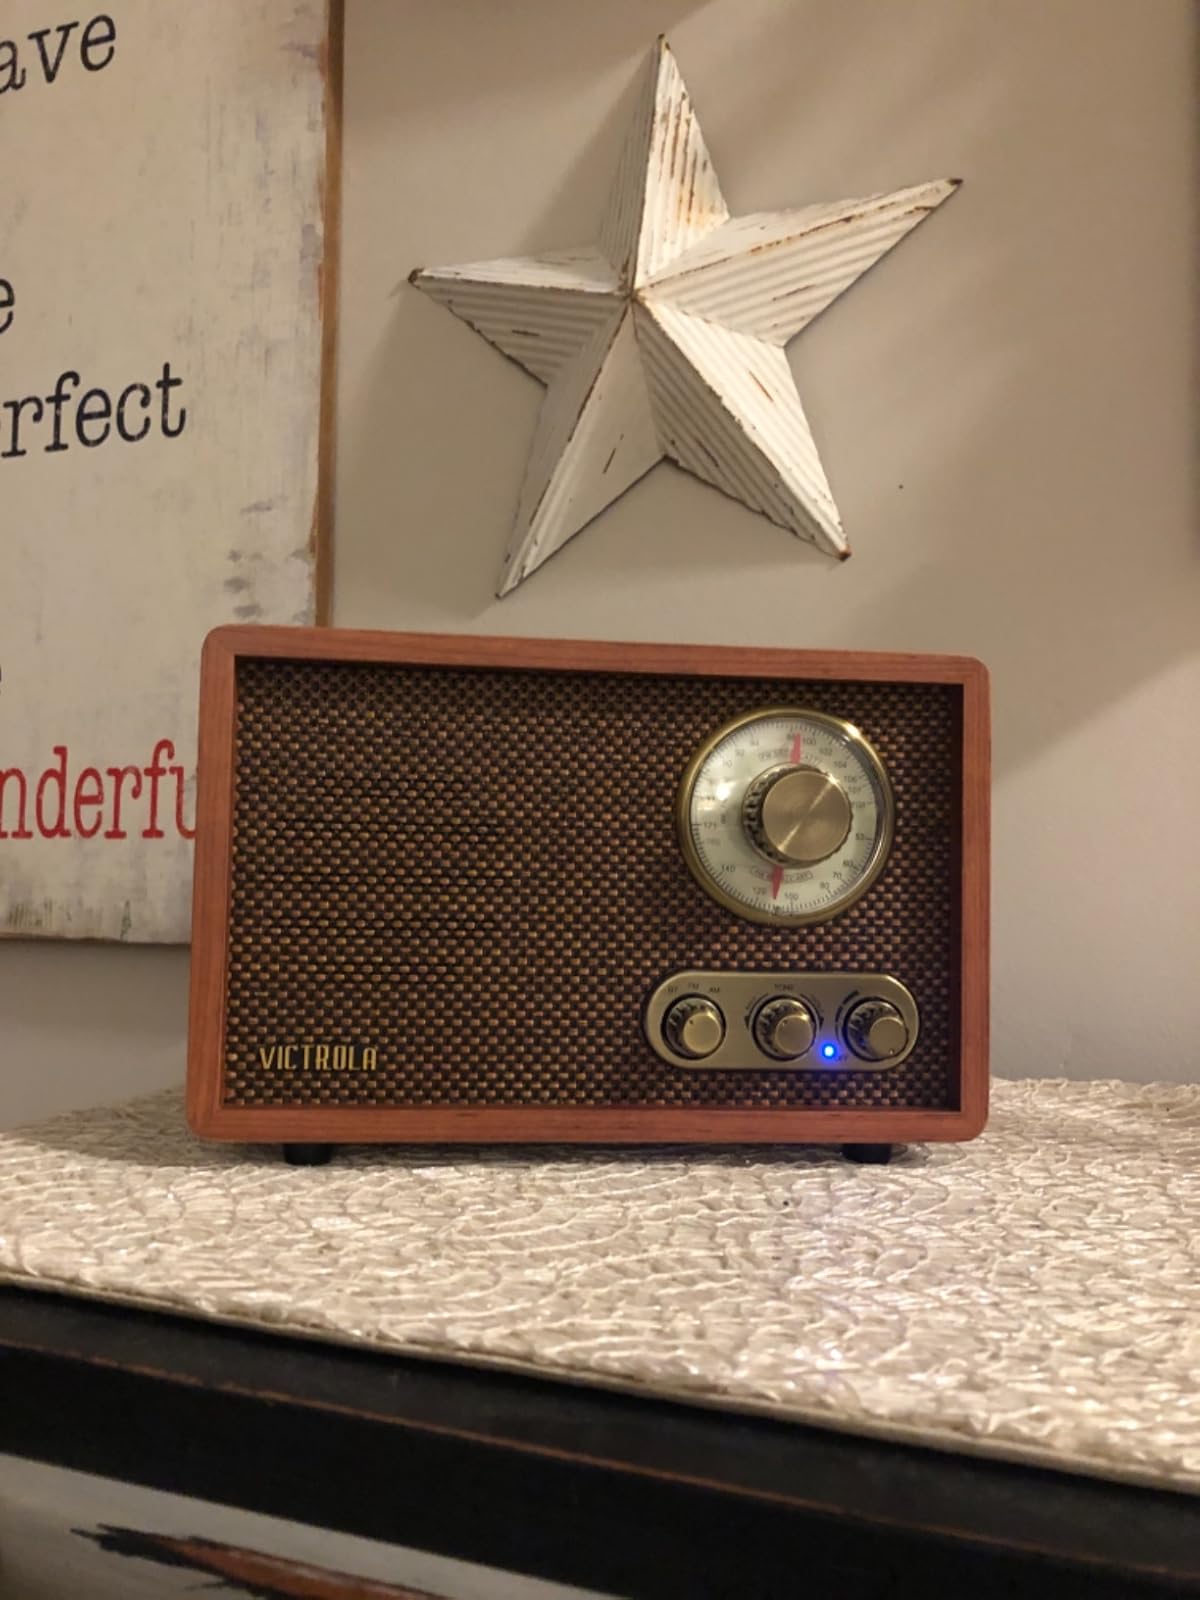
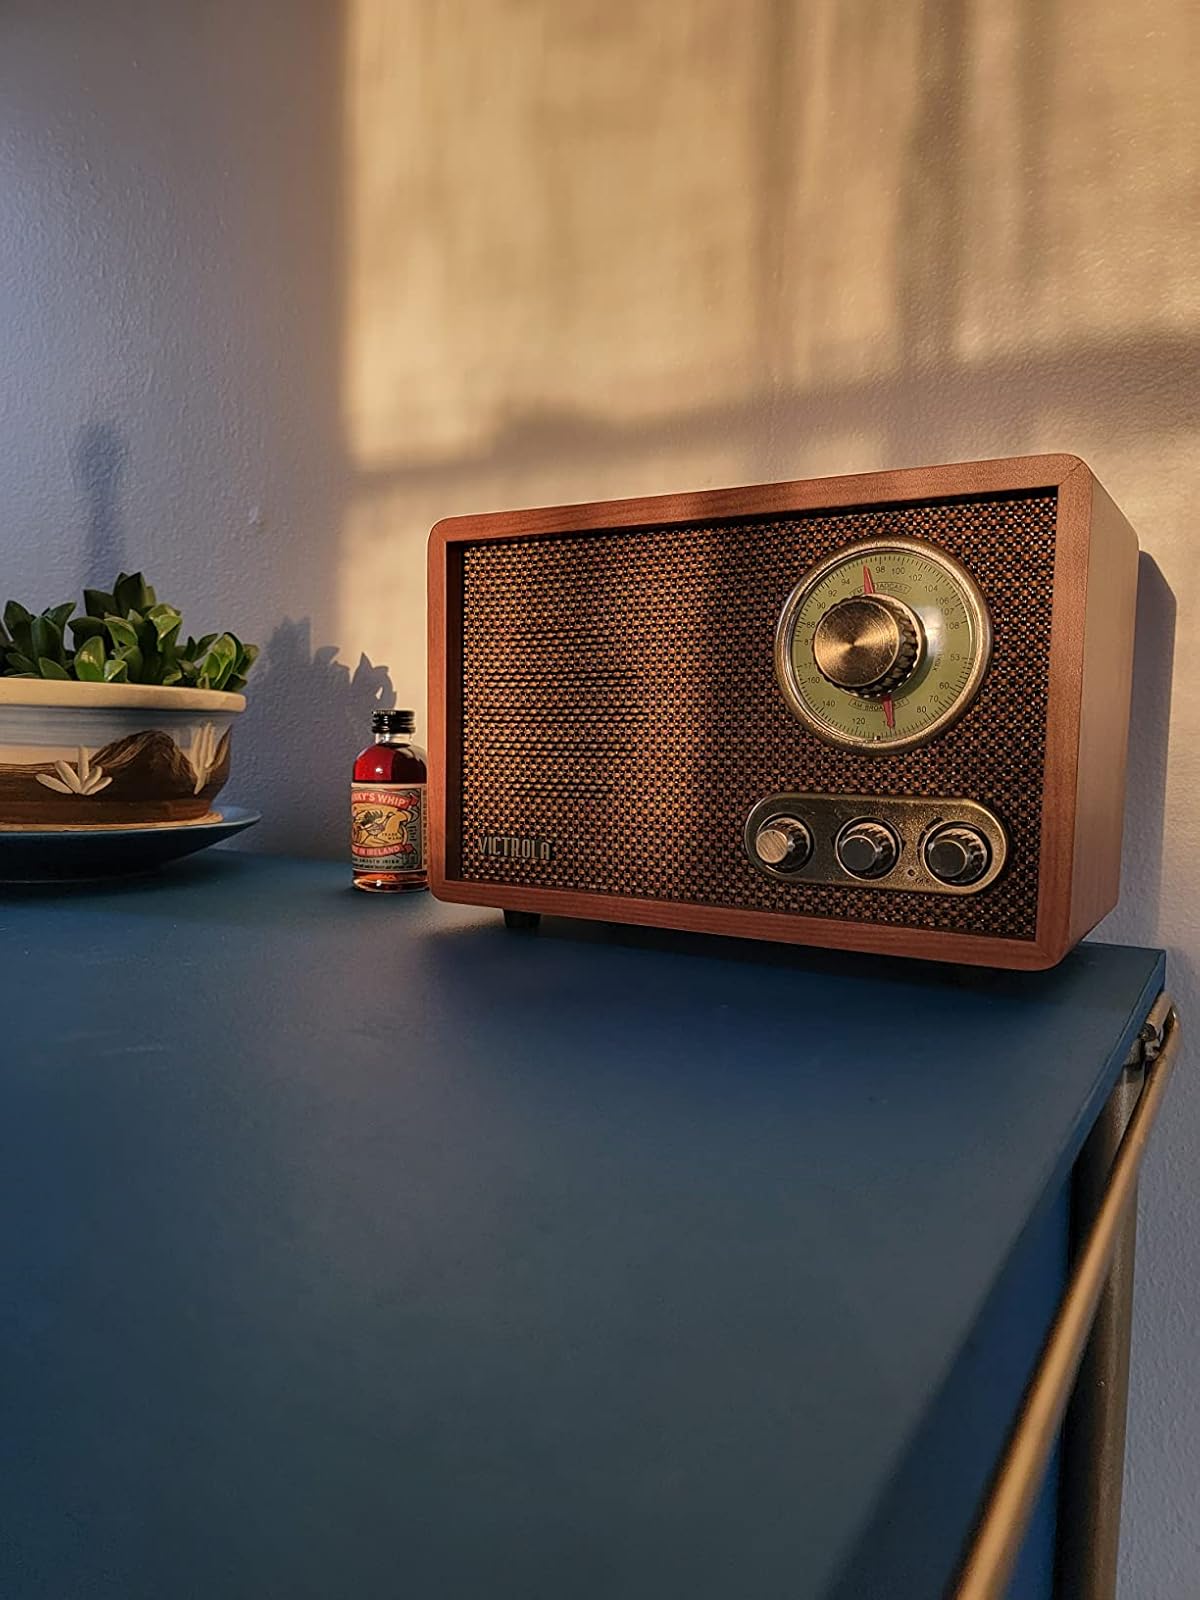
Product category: radio
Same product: yes